Konkani liturgical music

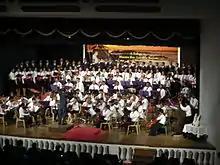
Concert of Classical Music in tribute to Maestro Lourdino Barretto, presented by the Santa Cecilia Choir, conducted by Rev. Romeo Monteiro, at Goa (April 2008).

There are organised choirs in most Catholic churches. A notable choir from Goa is the all-male seminarians' "Santa Cecilia Choir" (Coro di Santa Cecilia), part of the over 400 year old Rachol seminary ("Seminário de Rachol)" of Goa"." The choir has also been known to use a 16th-century restored pipe organ for its concerts.